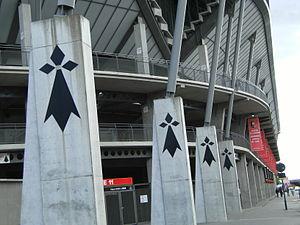
Hermines sur les piliers de la tribune Lorient, au Stade de la Route de Lorient
Le Roazhon Park est le principal stade de la ville de Rennes. Érigé le 15 septembre 1912, il est utilisé par le Stade rennais football club. Propriété de la Ville de Rennes, il est rénové à plusieurs reprises avant-guerre, dans les années 1950 et à la fin des années 1980. Entre 1999 et 2004, l'ensemble des tribunes du stade sont rénovées ou entièrement reconstruites, ce qui lui permet d'accroître sensiblement sa capacité d'accueil pour atteindre près de 30 000 places assises.
Le Stade rennais football club est un club de football français, fondé le 10 mars 1901 à Rennes.